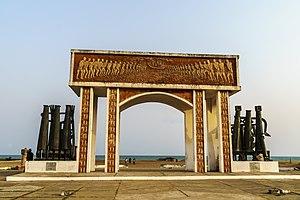
Fortuné Bandeira, né le 7 février 1953 à Cotonou, est un architecte, décorateur et peintre béninois.
La Porte du non retour est un arc mémorial en béton et bronze dans la ville d'Ouidah, au Bénin. L'arc, qui se trouve sur la plage, fut érigé en 1995 à l'initiative de l'UNESCO et commémore la déportation des millions de captifs mis en esclavage en direction des colonies d'outre-Atlantique dans la traité négrière.